Millville, Newfoundland and Labrador

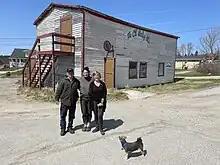
Gale Carding Mill Registered Heritage Structure in 2023, owned by the Gale family.

The community of Millville the community was founded in 1893 when Alexander Gale, a descendant of an eariy settler, moved inland from Net Cove, eventually establishing a carding mill near Grand Daddys Brook. In 1897, Gale purchased carding equipment in Canada, and brought it to Newfoundland, setting up what was said to be the first carding operation on the island. That summer, the mill carded 1000 lbs of wool. By 1911, the mill employed 3 people on salary, and it was reported there were five hand looms working in the community. The original mill was nearly lost to a fire in 1938:Agustine Gale proved to be the hero of a fire which for a while threatened to be the end of Gale's carding mill at Millville. Going to draw some gasoline the lighted lantern was placed some four feet from the drum: When the tap was turned on the gas leading to the drum ignited. According as the gas flowed it burnt and soon the building was in flames. George Gale was on the upper story in charge of the machinery and both he and John Hynes joined Agustine Gale in an unsuccessful attempt to put out the fire. The boys abandoned the burning room, but Agustine Gale rushed back and carried the flaming cask outside. This daring feat saved the building, and proclaimed Agustine the hero of the hour. For 50 years the mill was operated by water power, in later years the machinery was run by diesel. Circa 1940, the current mill was constructed further upstream along the road from the original site. By 1942, the mill was carding 30,000 lbs of wool a summer. The mill would operate for part of the year, typically opening June 1st after the shearing season in the spring until fall when all the wool would be carded.